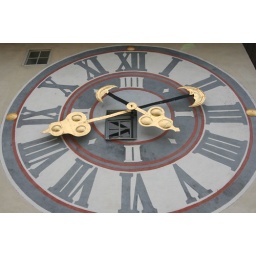
The clock tower in Graz--where the minute hand is shorter than the hour hand.